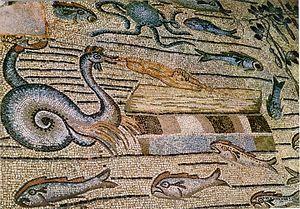
La basilique patriarcale d’Aquilée, dite aussi basilique Santa Maria Assunta, est le principal édifice religieux de la commune d'Aquilée situé dans la province d'Udine, dans le Frioul-Vénétie Julienne.
L'architecture paléochrétienne désigne la plus ancienne période de l'architecture chrétienne, qui s'est développée dans l'Empire romain dans l'Antiquité tardive.